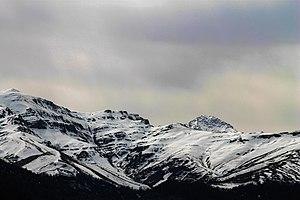
Le parc national de Göygöl est un parc national situé en Azerbaïdjan.